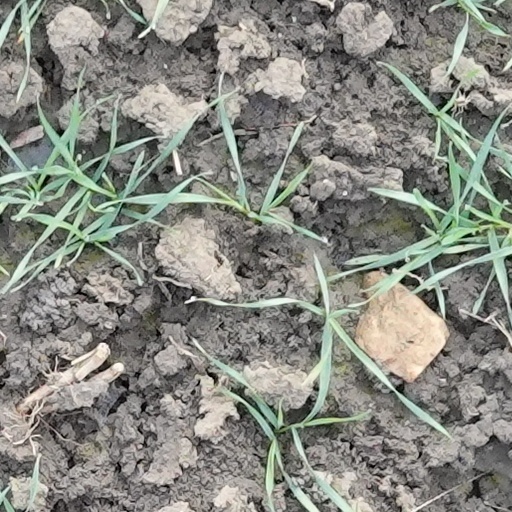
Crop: wheat